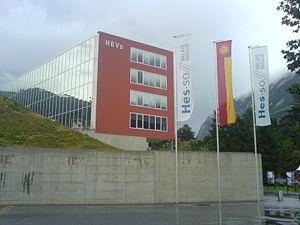
Le canton du Valais est un canton bilingue situé au sud de la Suisse, dont le chef-lieu est Sion.